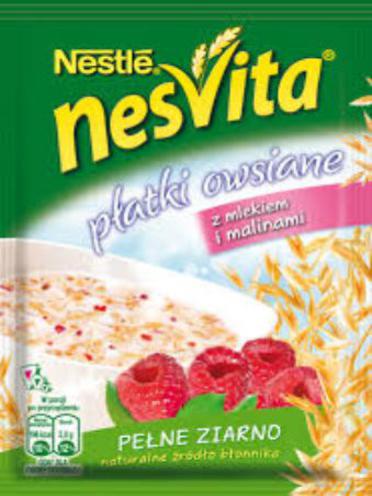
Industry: Food